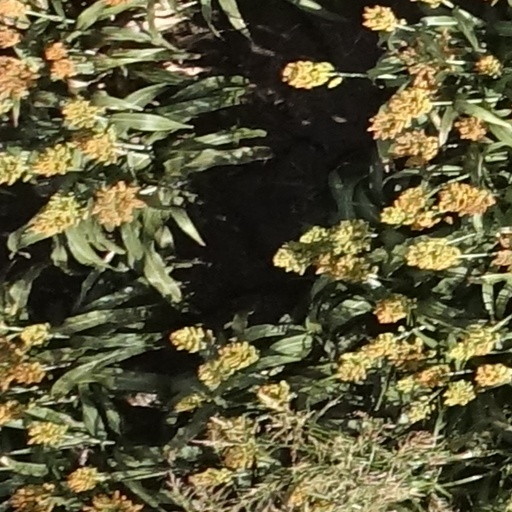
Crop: sorghum